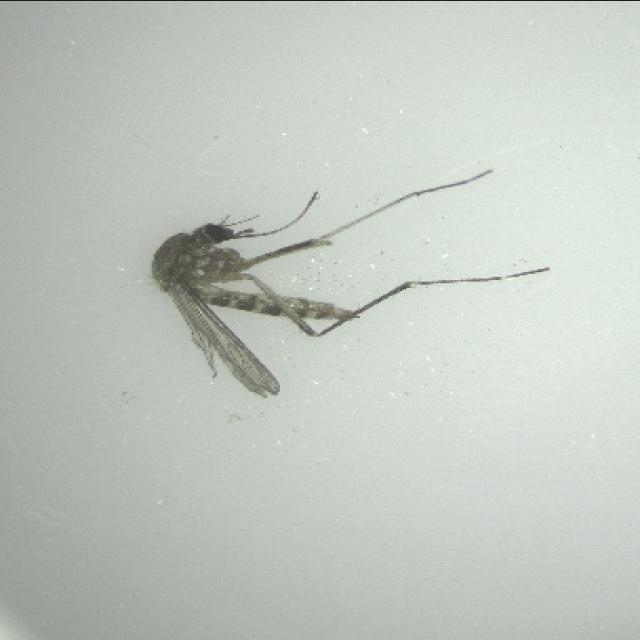
Species: aedes_vexans